Montgeron

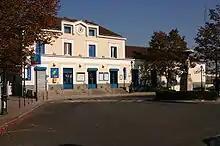
The outer view of Montgeron – Crosne station

Although Montgeron is away from the course of the Seine, major axes of communication cross at Montgeron, most of them inherited from before. It was crossed by the old National Road 6 (N6) but now the road takes a detour to the west of the city center; the route is now occupied by the Departemental Road 50 (D50). The road D50 intersects the east–west running Departemental Road 31 (D31), which the latter leads to the neighboring commune of Yerres. The new portion of N6 shares its northern part with the Departemental Road 448 (D448) which the latter follows the river Seine south to Corbeil-Essonnes.